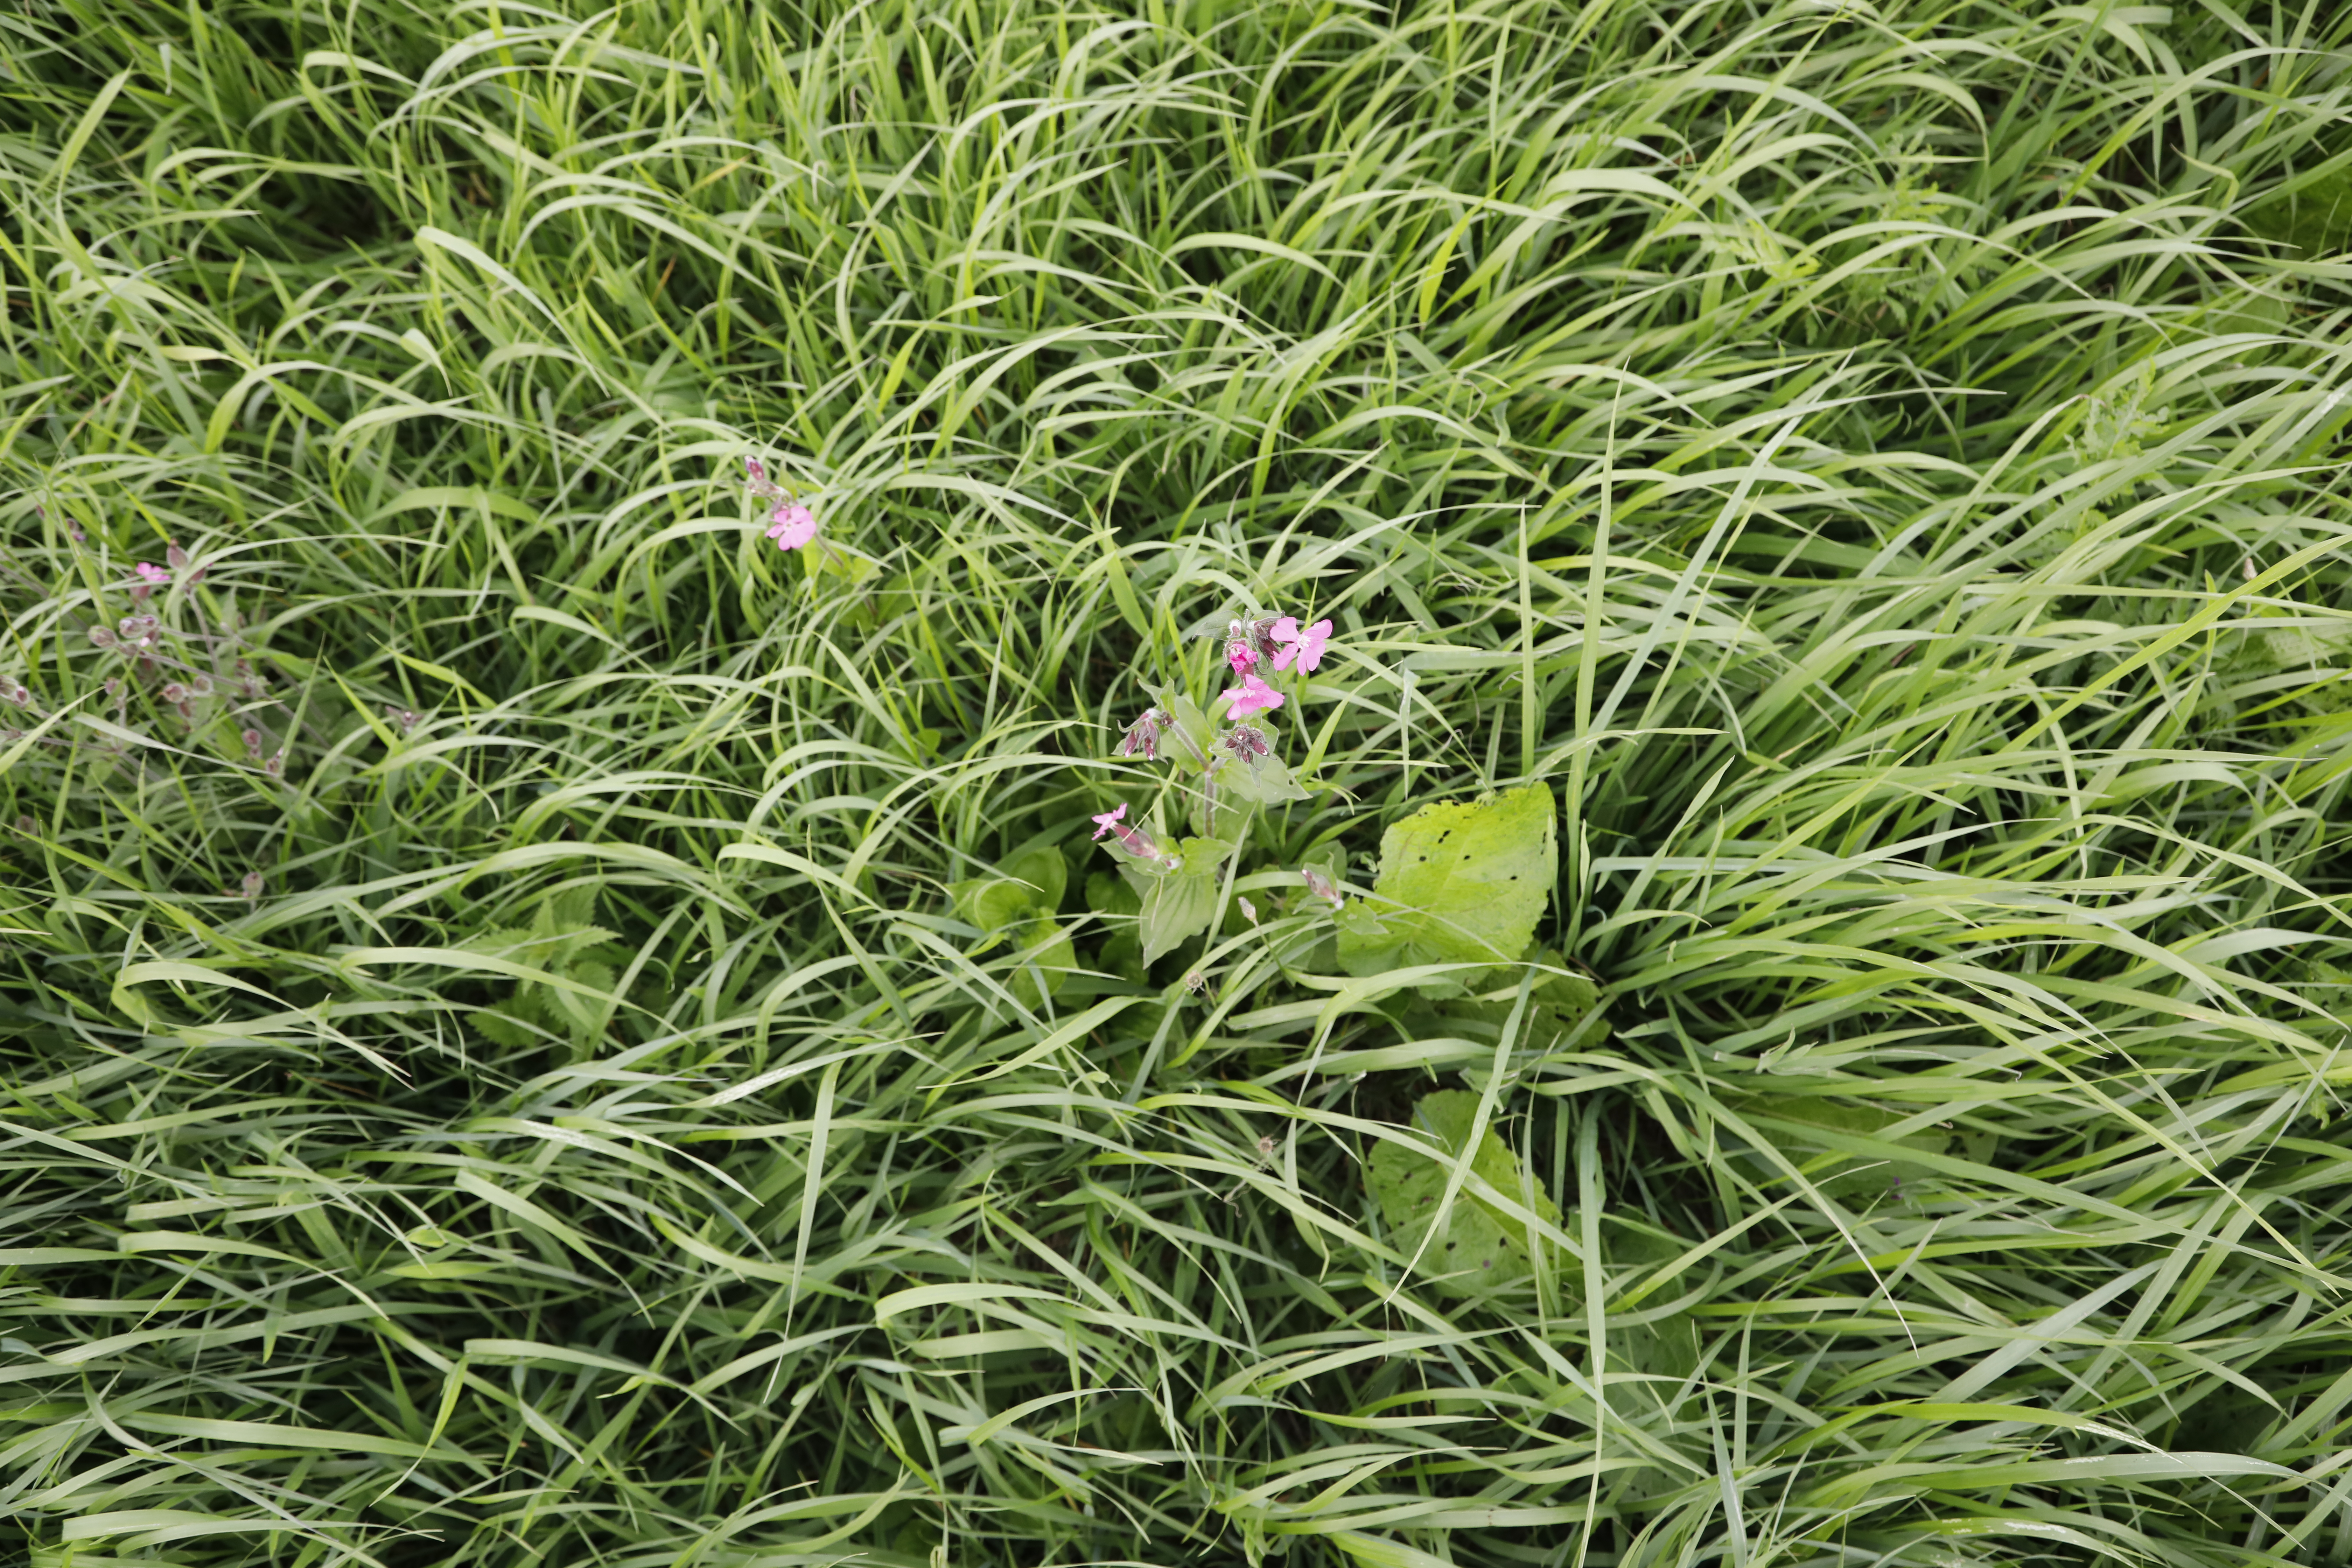
Plant species: Silene dioica